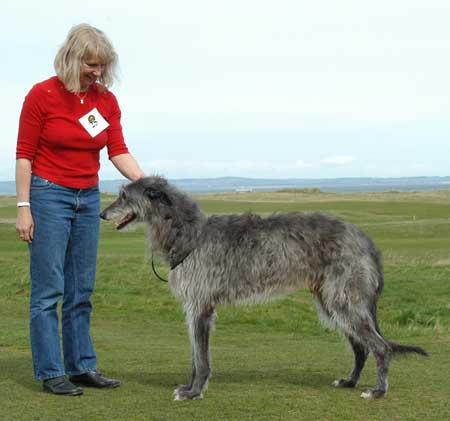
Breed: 224-n000056-Scottish_deerhound